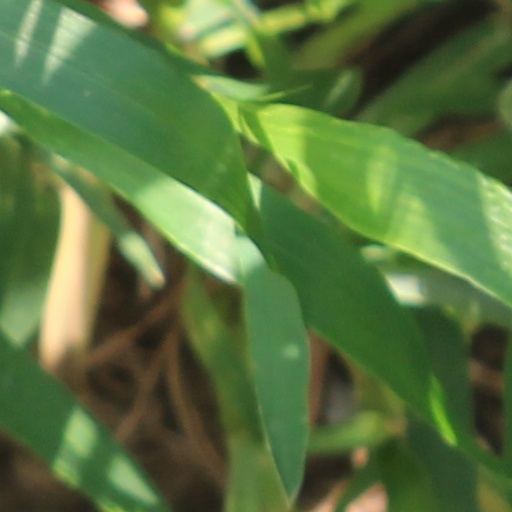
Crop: wheat